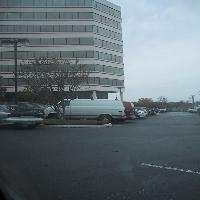
Weather: cloudy or overcast